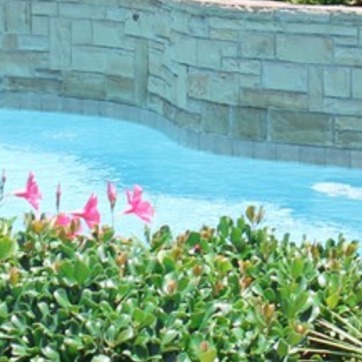
Material: water